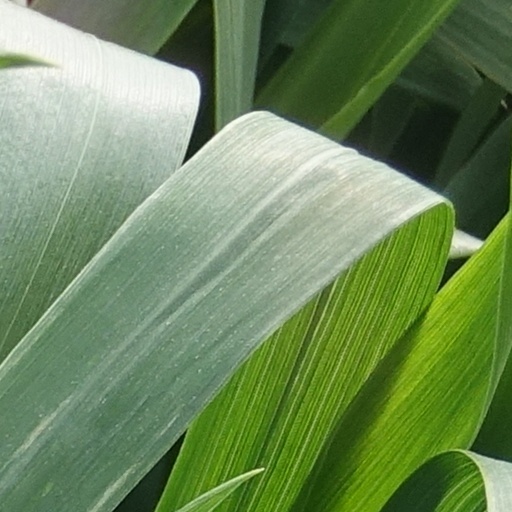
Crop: wheat